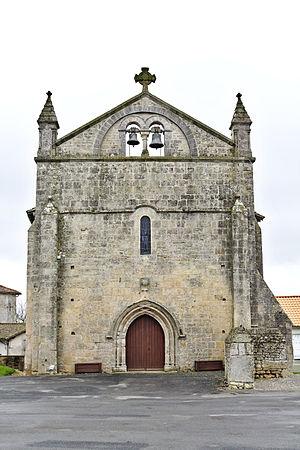
Église Saint-Léger-lès-Melle, Saint-Léger-de-la-Martinière
Saint-Léger-de-la-Martinière est une commune déléguée de la commune de Melle, dans le Centre-Ouest de la France située dans le département des Deux-Sèvres en région Nouvelle-Aquitaine.